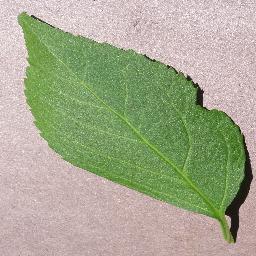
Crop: cherry
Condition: (including_sour)_healthy